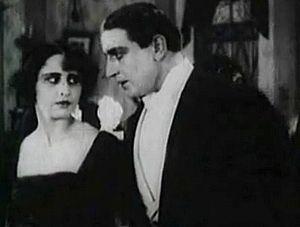
Ossip Ilitch Runitsch est un acteur d'origine russe, né en 1889 et décédé à Johannesburg le 6 avril 1947. Il est l'un des grands acteurs des débuts du cinéma russe.
Tais-toi, ma tristesse, tais-toi, ou Molchi, grust… molchi est un film russe de Piotr Tchardynine sorti en 1918.